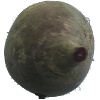
Label: beetroot